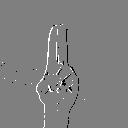
ASL letter: u